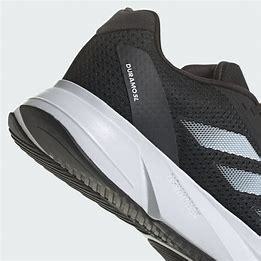
Brand: Adidas
Model: Duramo SL Lauf